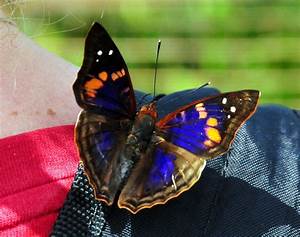
Label: farfalla